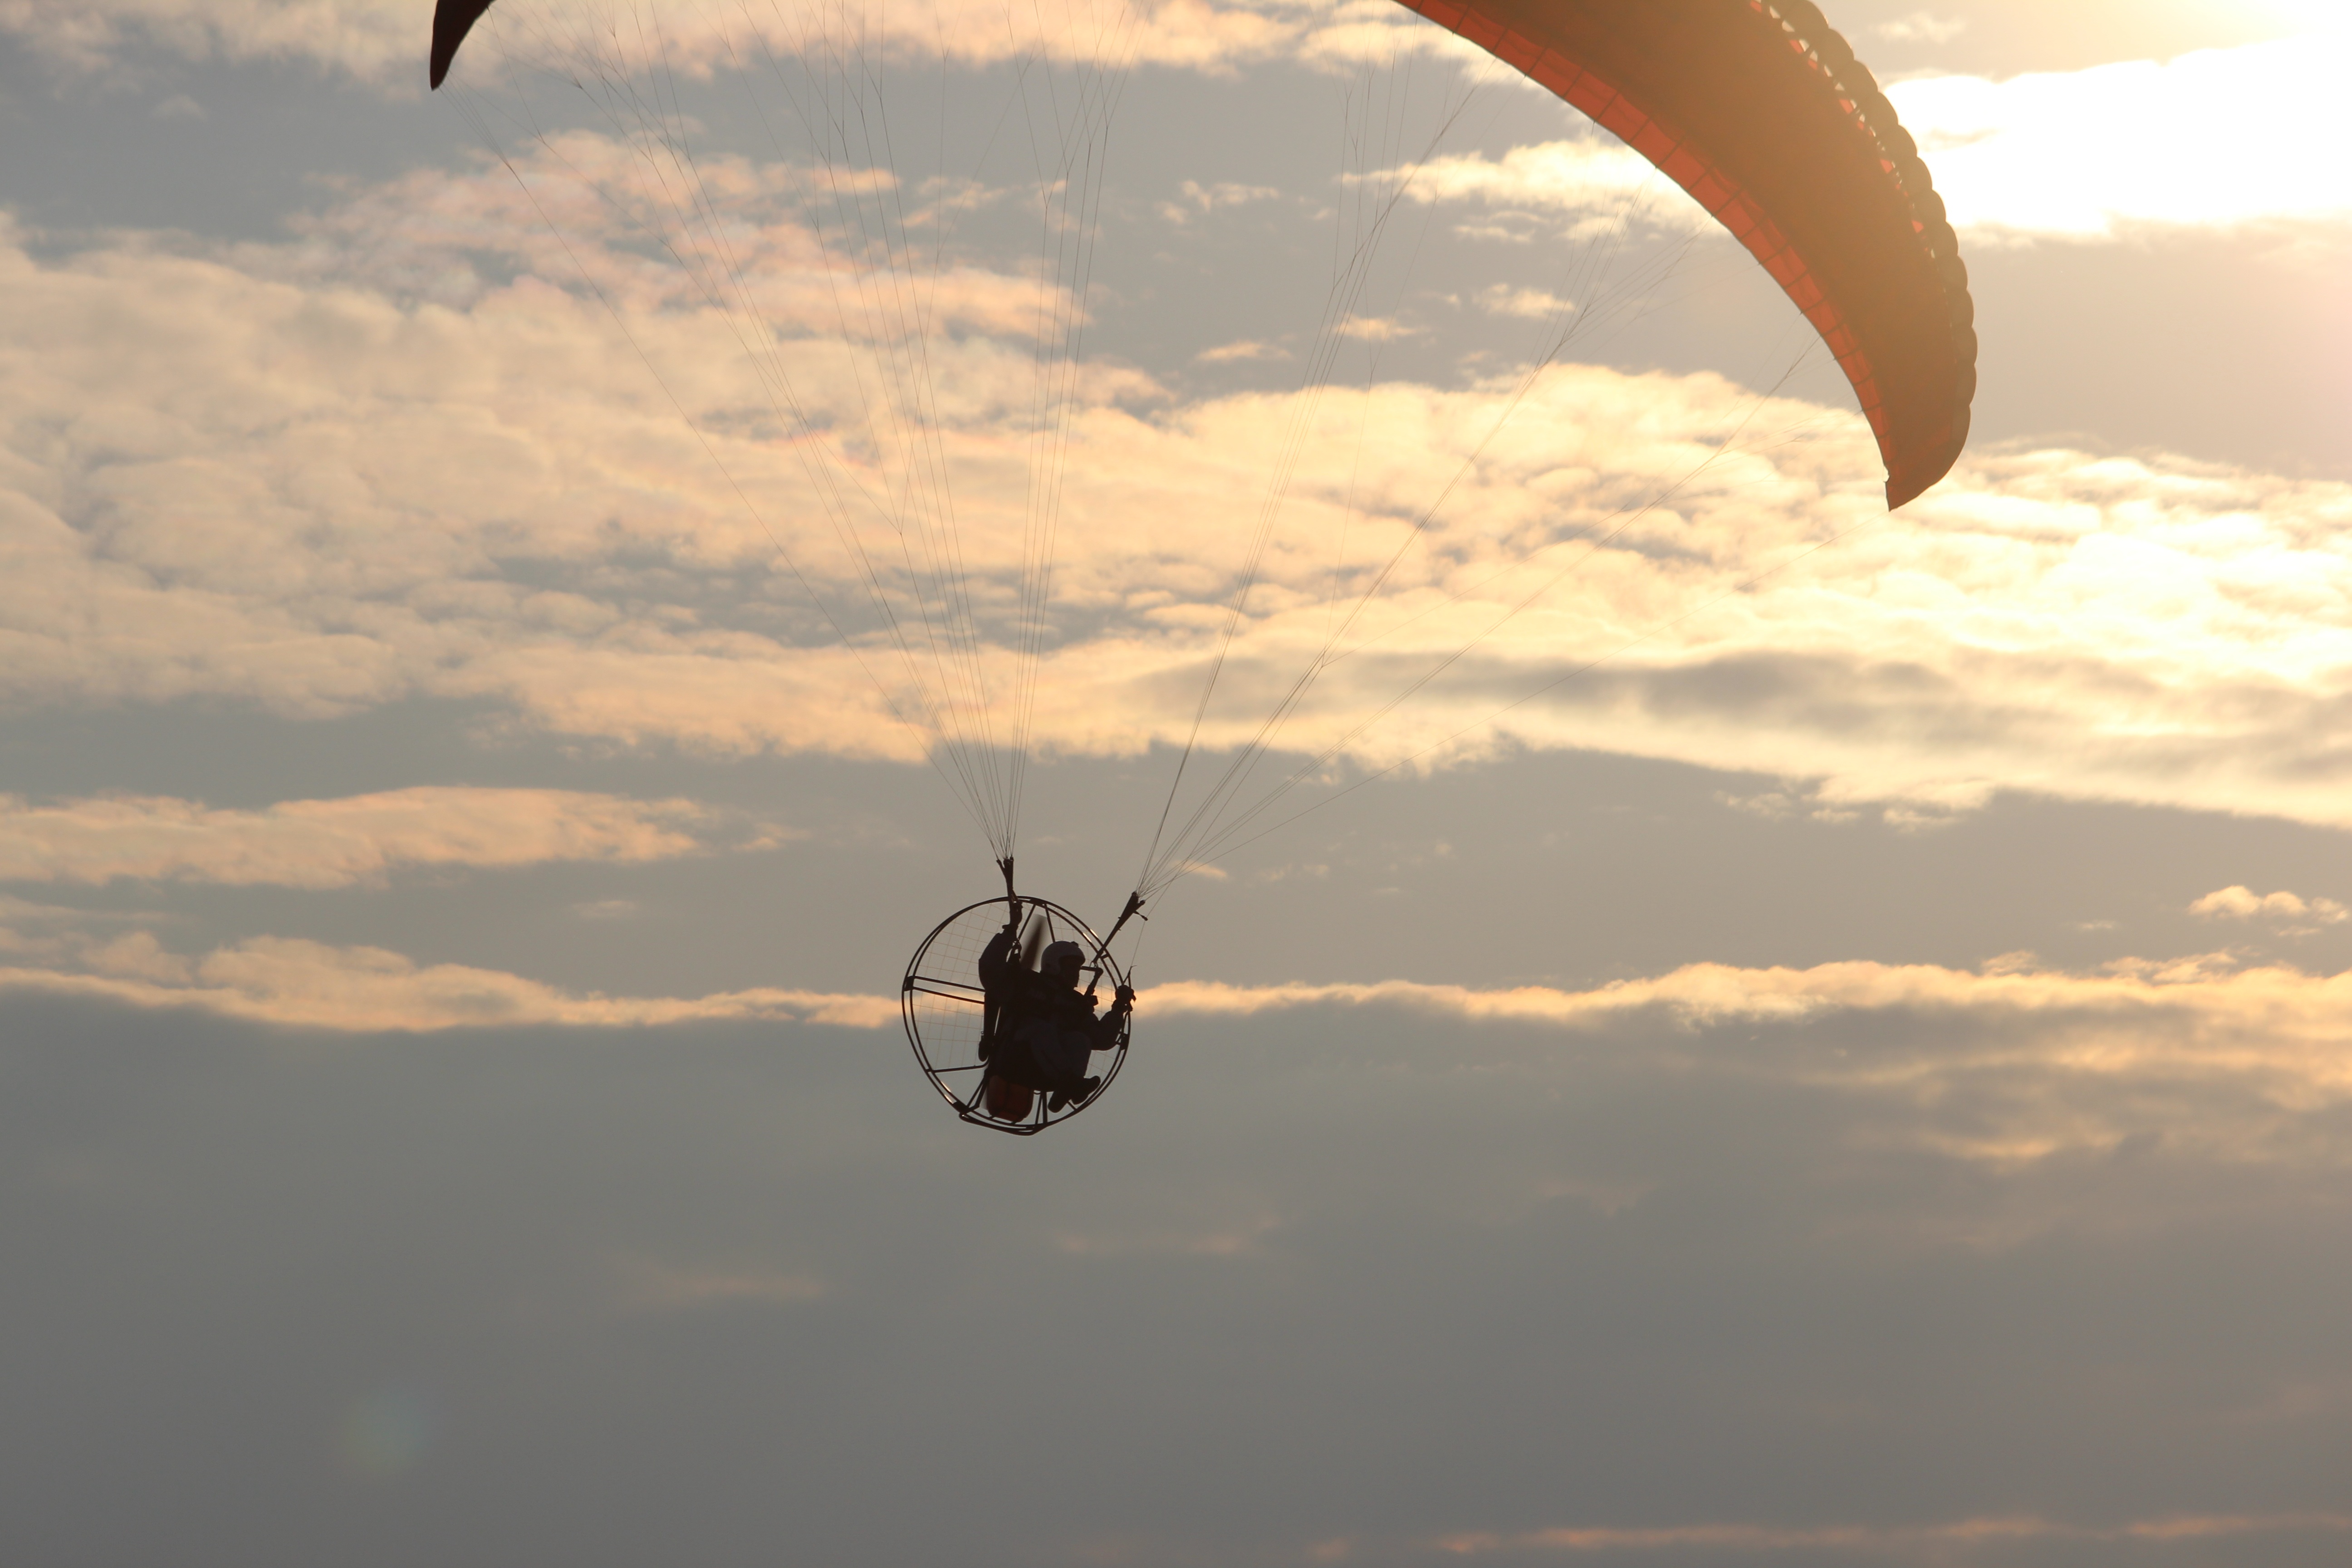
cloud, sky, sunrise, sunlight, adventure, wind, atmosphere, travel, daytime, flight, extreme sport, parachute, paragliding, paraglider, sports, gliding, parachuting, air sports, paratrooper, meteorological phenomenon, air travel, atmosphere of earth, windsports, kite sports, powered paragliding